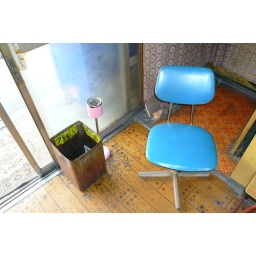
Ashtray with blue chair in coinlaundry in Minami Senju, 14.5. 2007